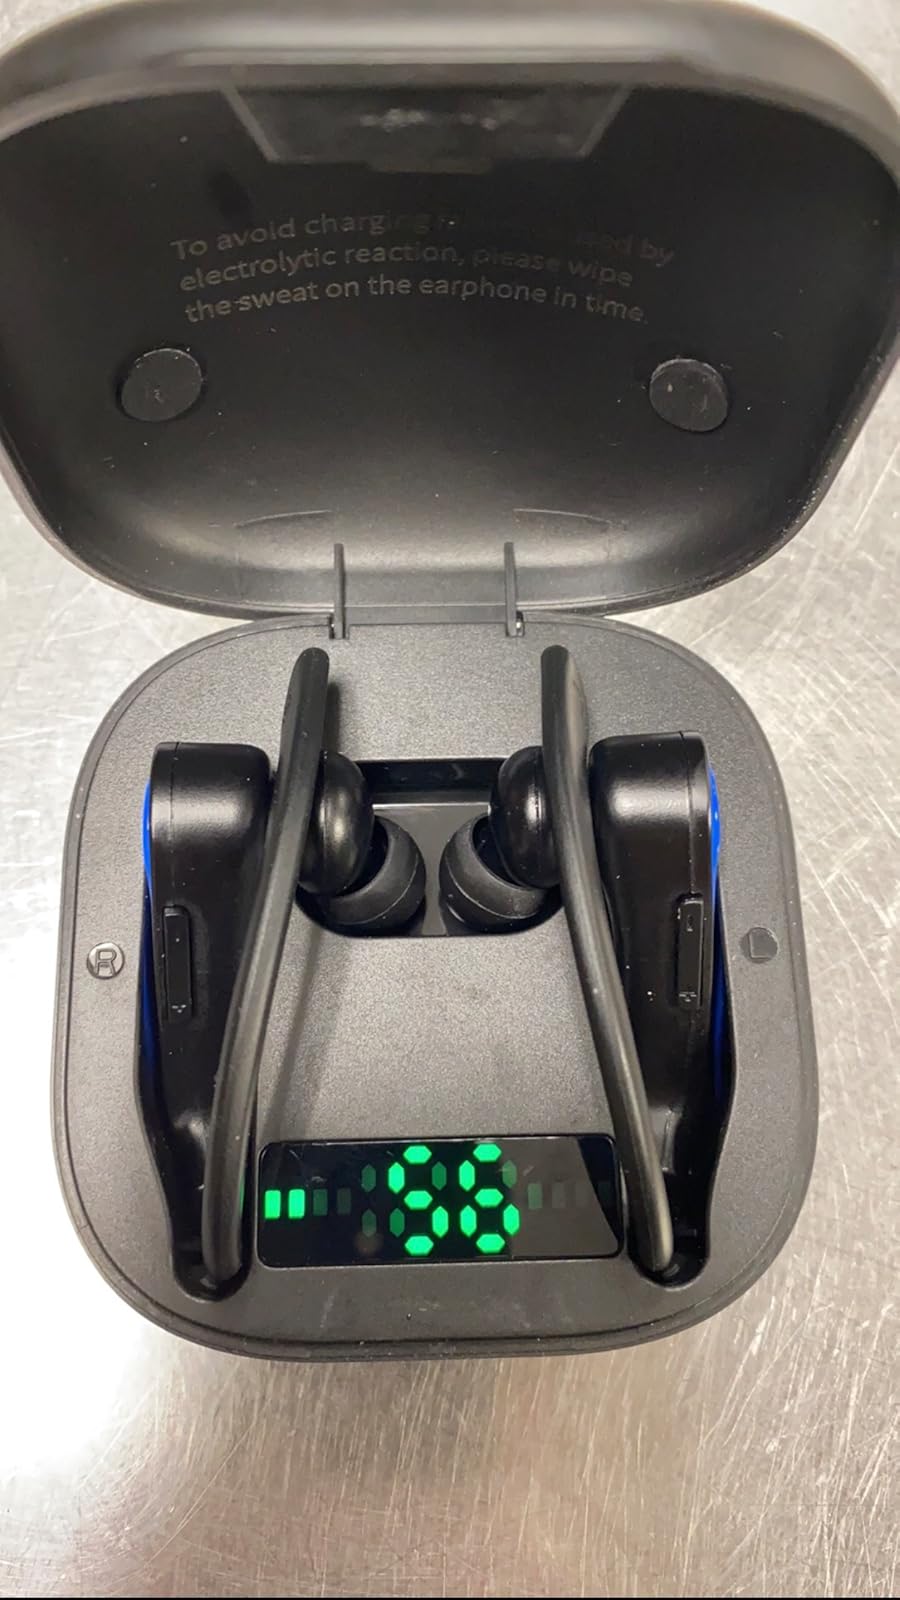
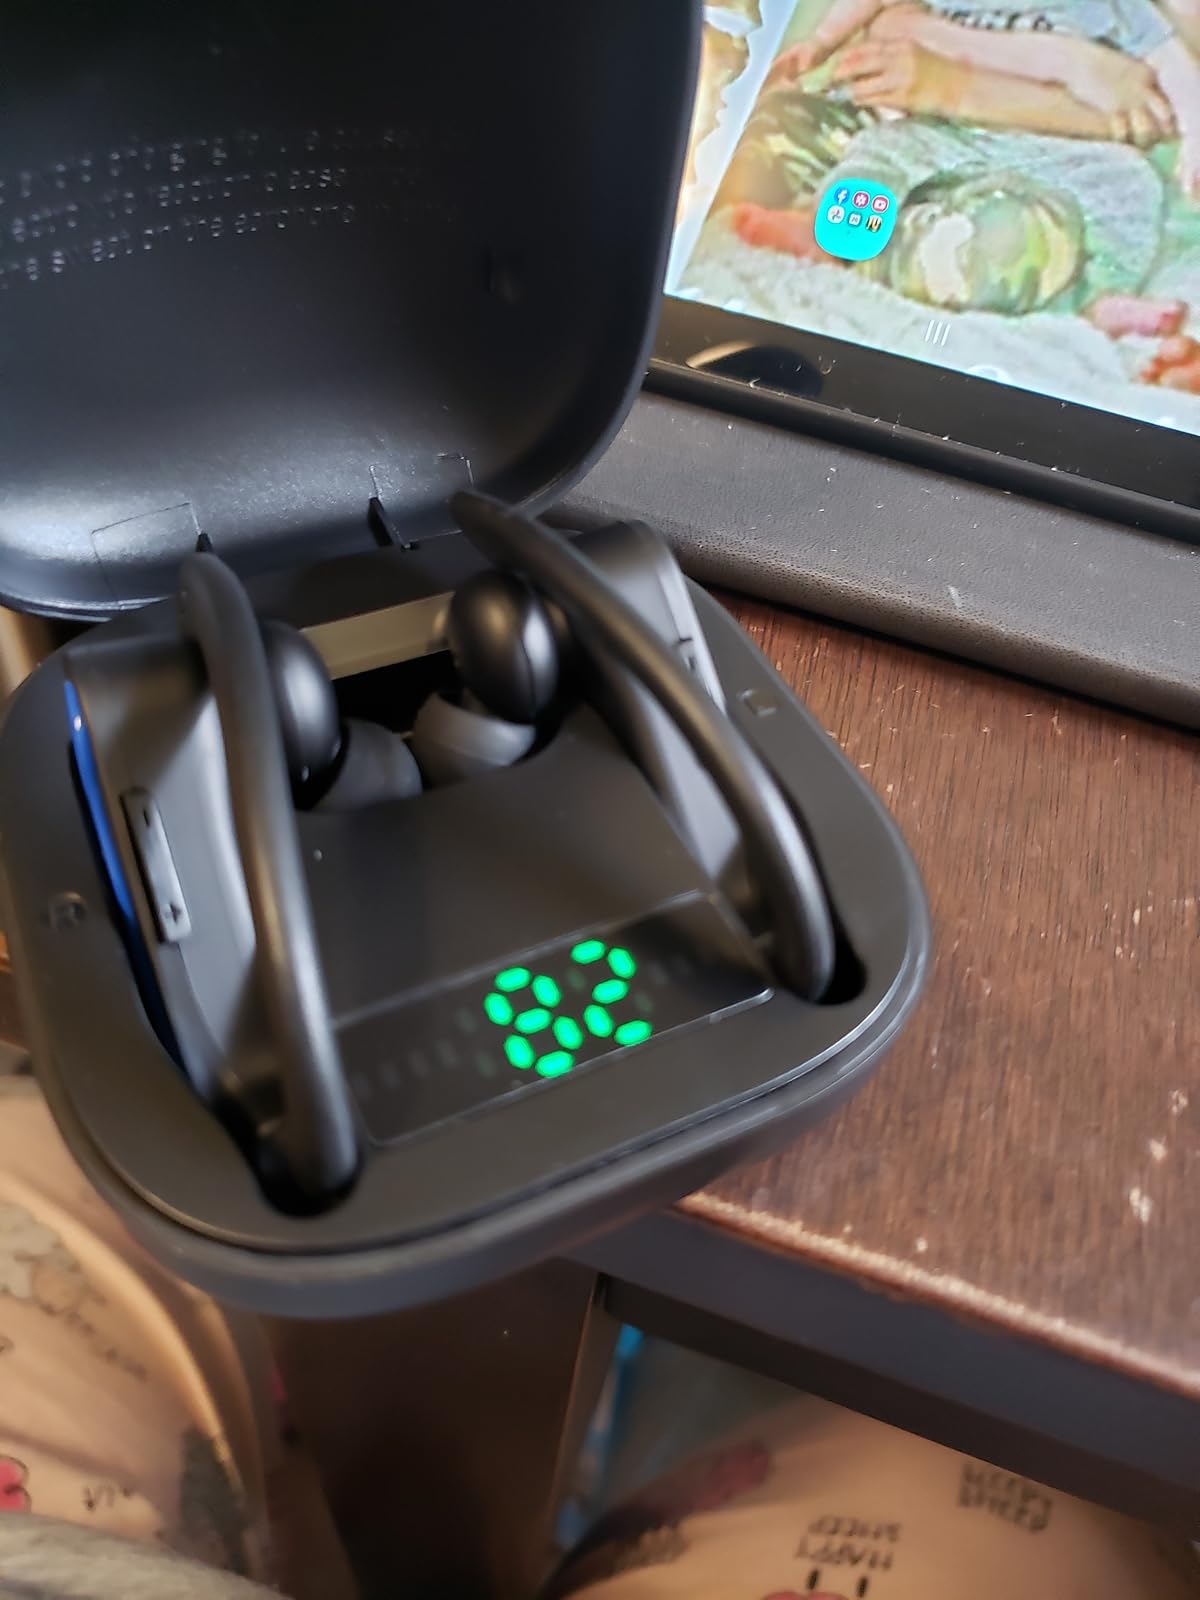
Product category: earbuds
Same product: yes